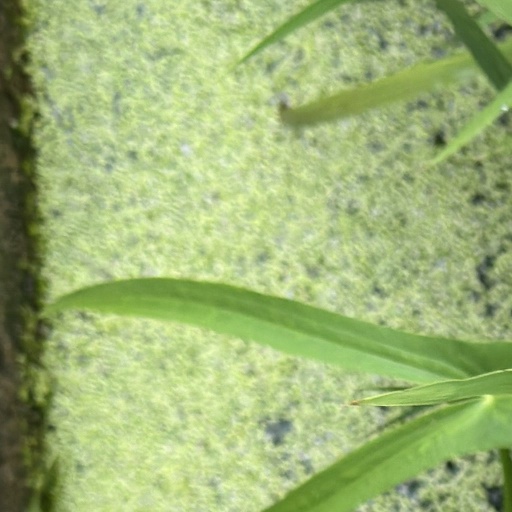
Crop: rice